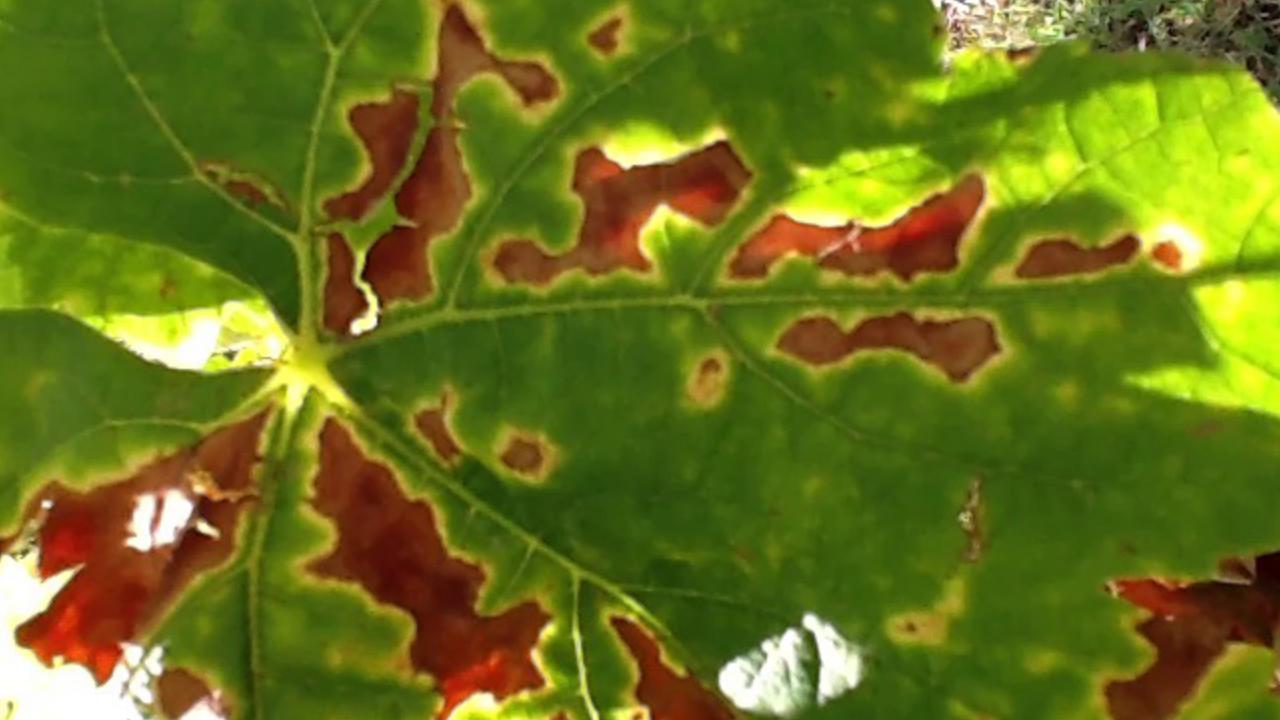
Label: esca